Cortes, Bohol

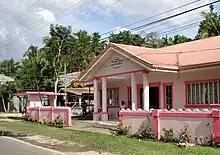
Main Health Station

Cortes is the site of the southern Industrial Projects and its subsidiary, Rolling Mills, which produces colored and non-colored galvanized iron for roofing. Rolling Mills is situated high up on a plateau overlooking the Abatan River.